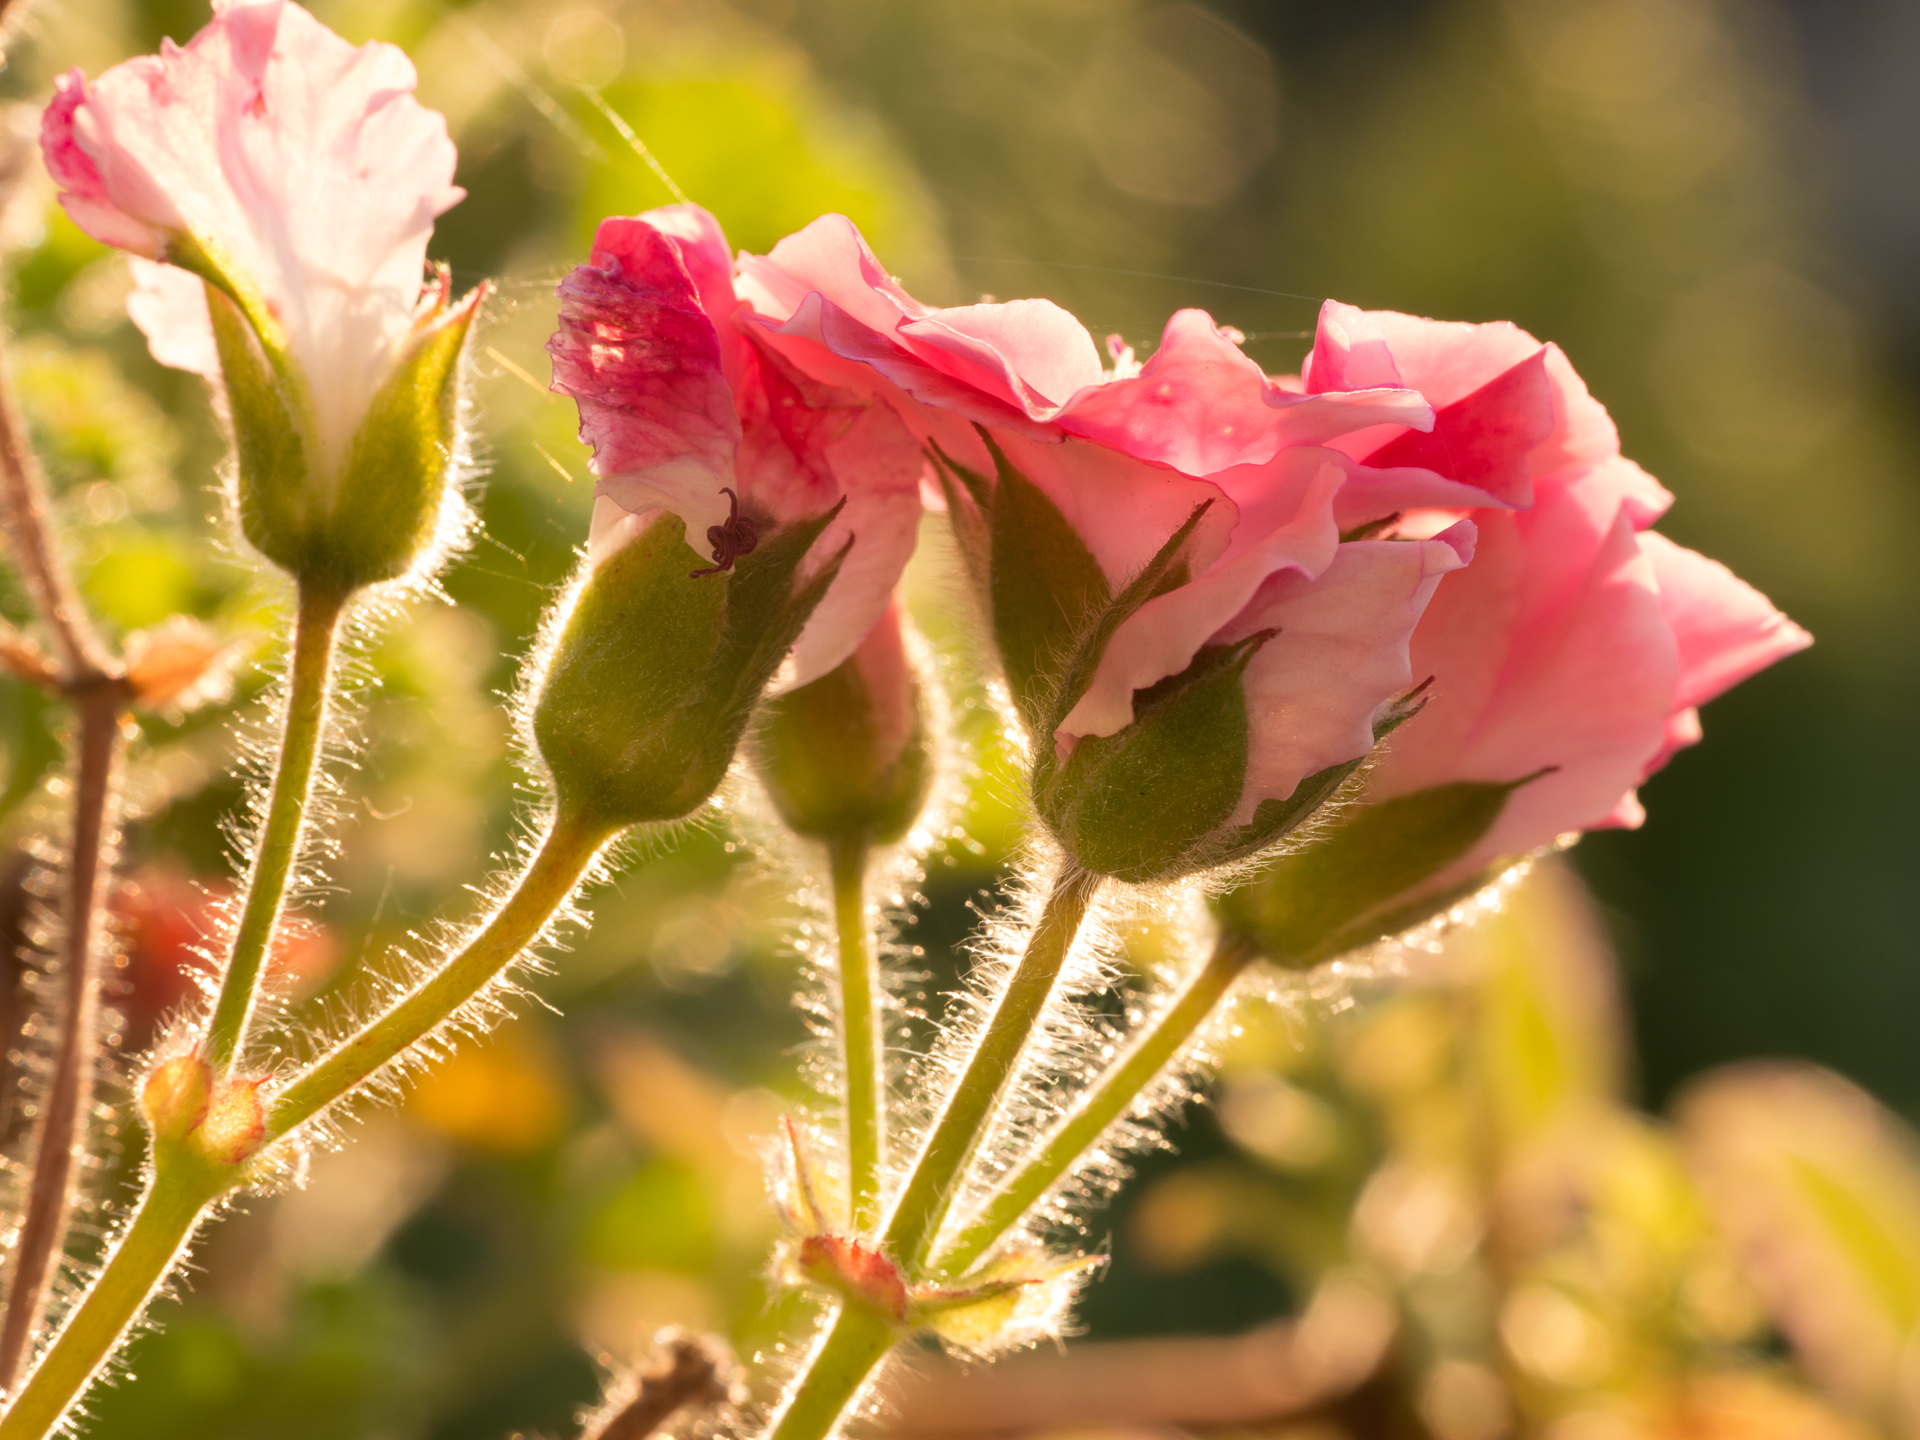
nature, branch, blossom, plant, photography, leaf, flower, petal, autumn, botany, flora, wildflower, flowers, close up, 2014, shrub, herbst, blumen, sigma60mmf28dn, panasoniclumixg5, macro photography, flowering plant, woody plant, land plant